Winfried Brugger

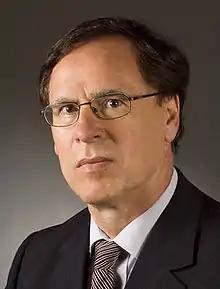
Winfried Brugger

Winfried Brugger (26 February 1950 in Tettnang, West Germany – 13 November 2010 in Heidelberg, Germany) was Professor of Public Law, Philosophy of Law and Theory of State at Heidelberg University.